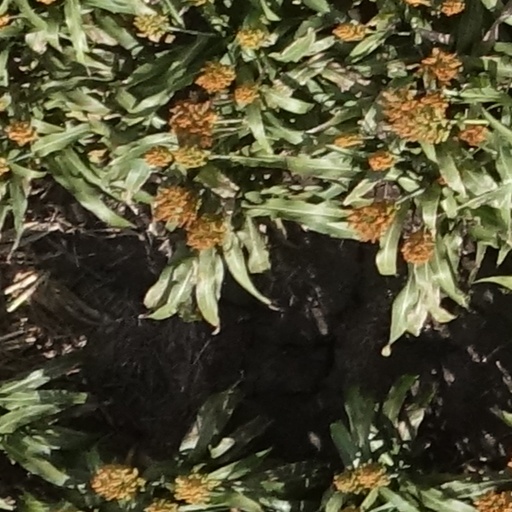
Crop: sorghum